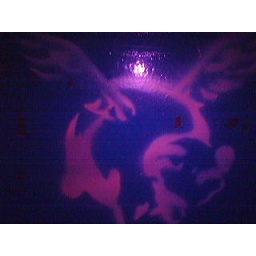
this is in the water tower loading area in the basement.laugh evertime i see it.